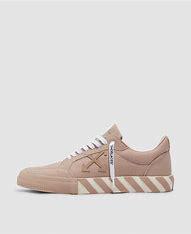
Brand: Off-White
Model: Off Vulc